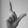
ASL letter: L